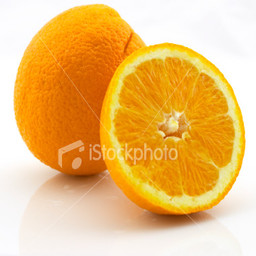
Label: peels